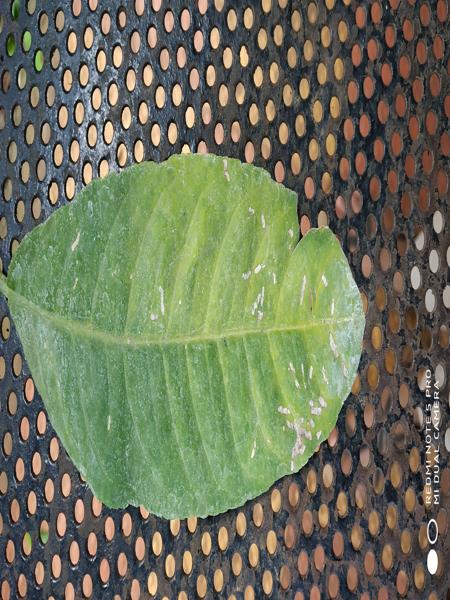
Plant: Badipala